Bonnington (sternwheeler)

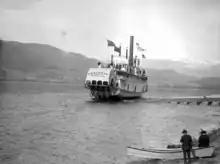
Launching of "Bonnington" at Nakusp, BC, April 1911

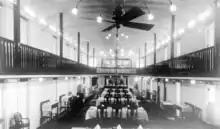
Dining salon on "Bonnington"

While there were many variations, a typical steamer of the inland lakes, and in fact of most of British Columbia and the Pacific Northwest, had three decks.